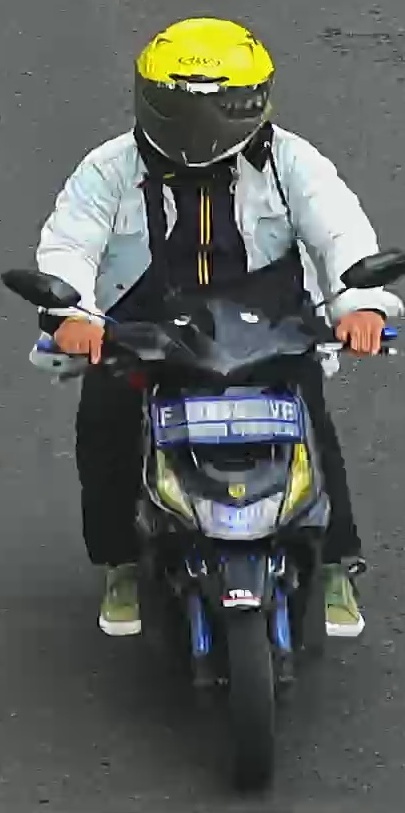
person-with-helmet: 1
person-without-helmet: 0